1999 Wuppertal Schwebebahn accident

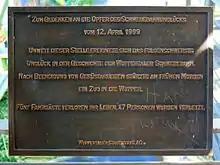
Memorial plaque at Robert-Daum-Platz station

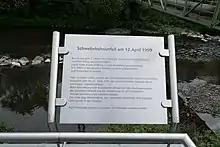
Memorial plaque at the accident site

On 12 April 2000, the first anniversary of the fateful day, Wuppertal's chief mayor ("Oberbürgermeister") Hans Kremendahl and WSW's chairman of the board Rolf Krumsiek unveiled a memorial plaque to the victims of the accident. It can be found at Robert-Daum-Platz station. Later, on 18 April 2009, days after the accident's tenth anniversary, another memorial plaque was unveiled at a spot much nearer the accident site, on the north bank of the Wupper, a few metres (yards) from the steam pipe bridge onto which the train fell (and which has since been repaired).